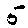
Label: 5